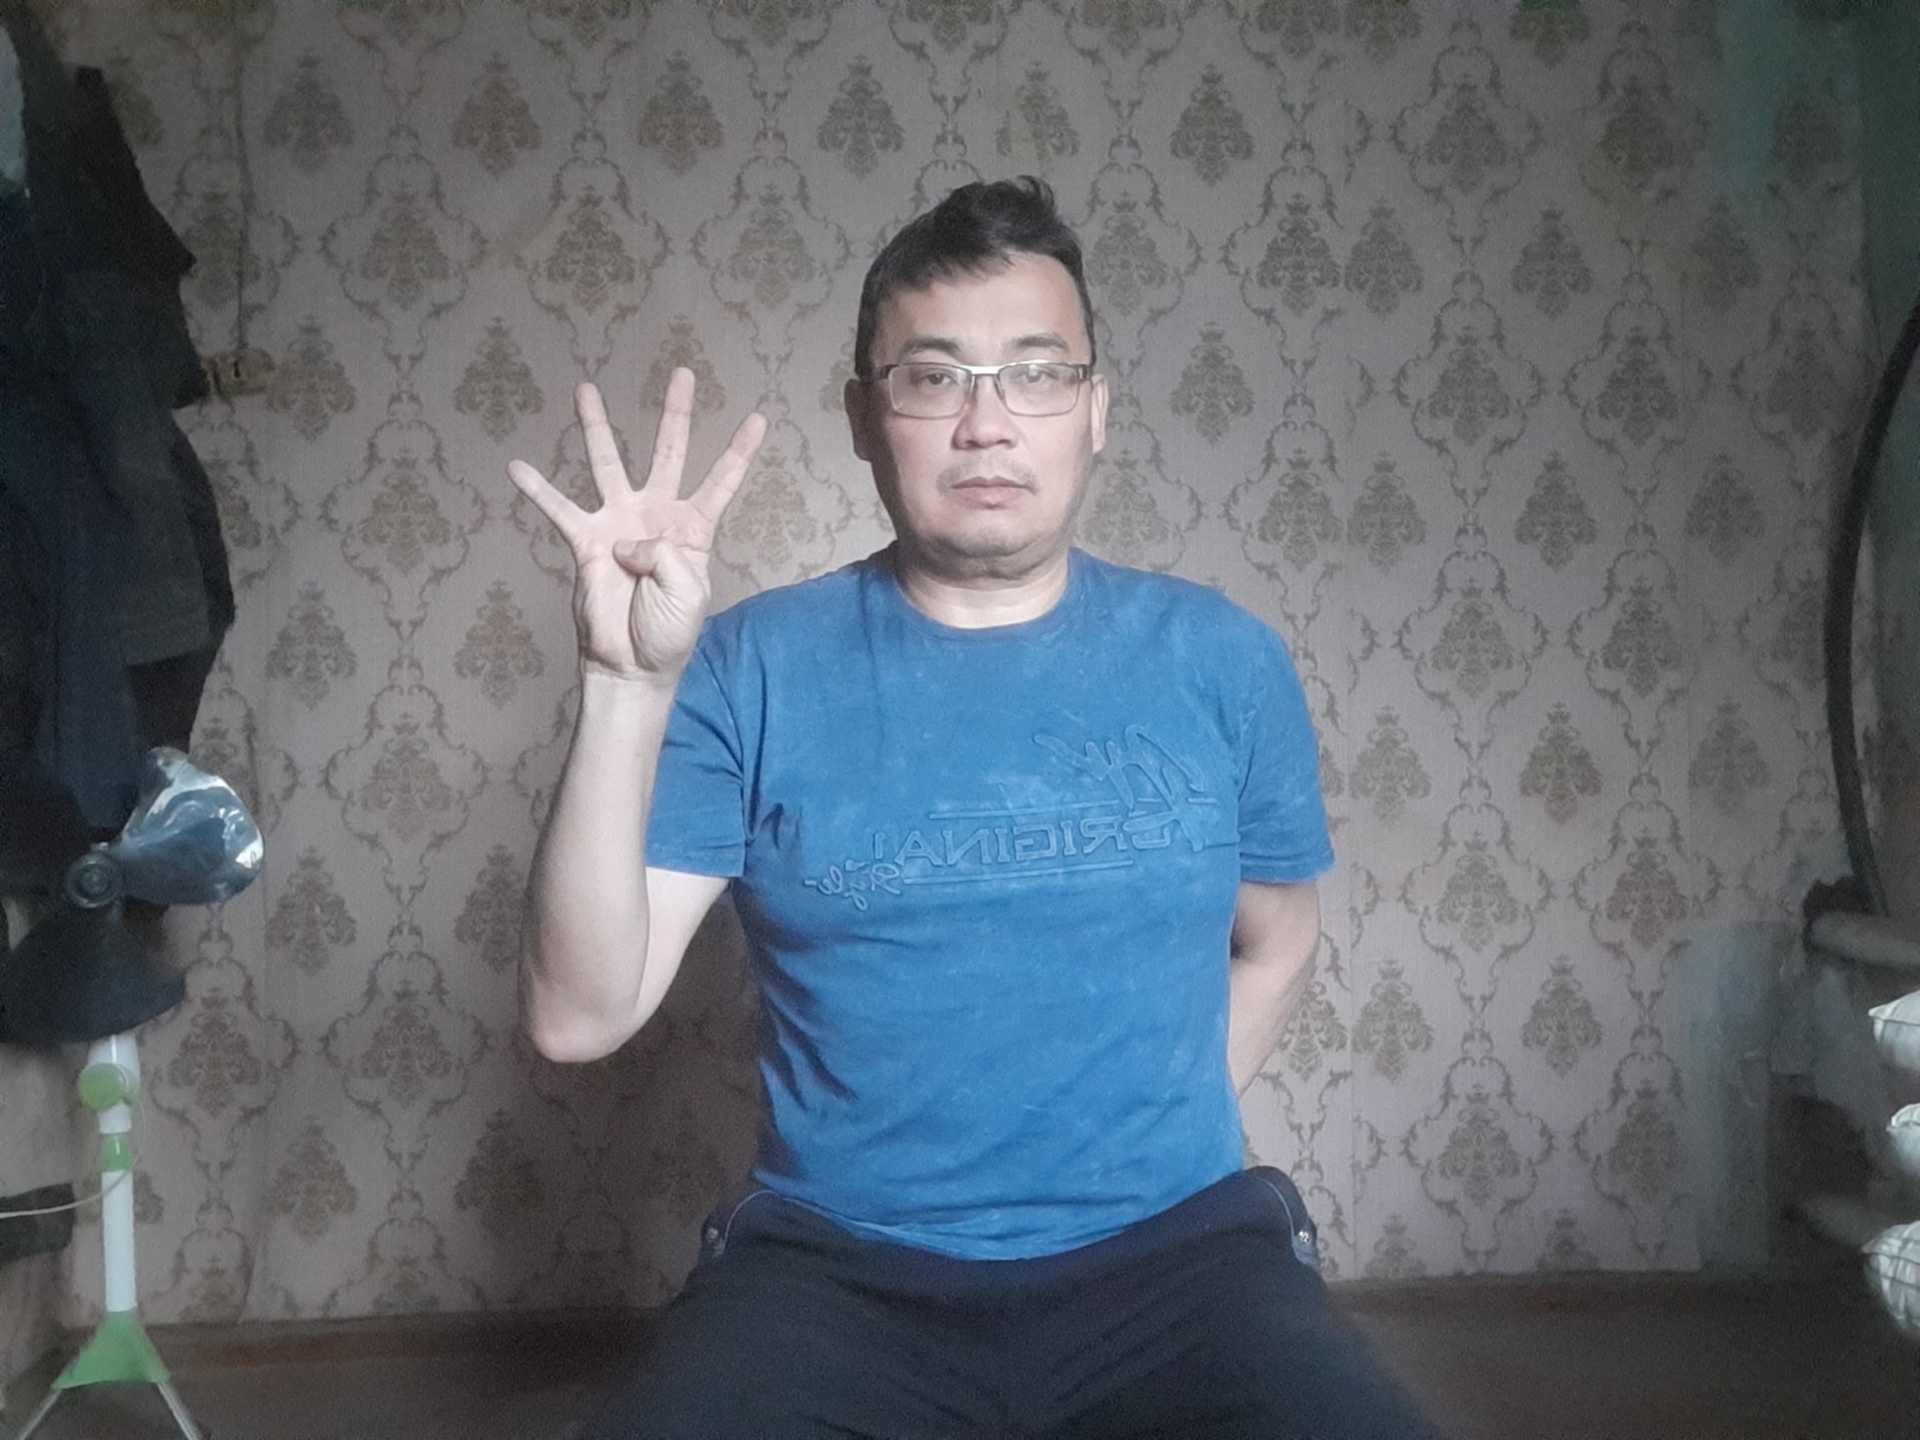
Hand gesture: four